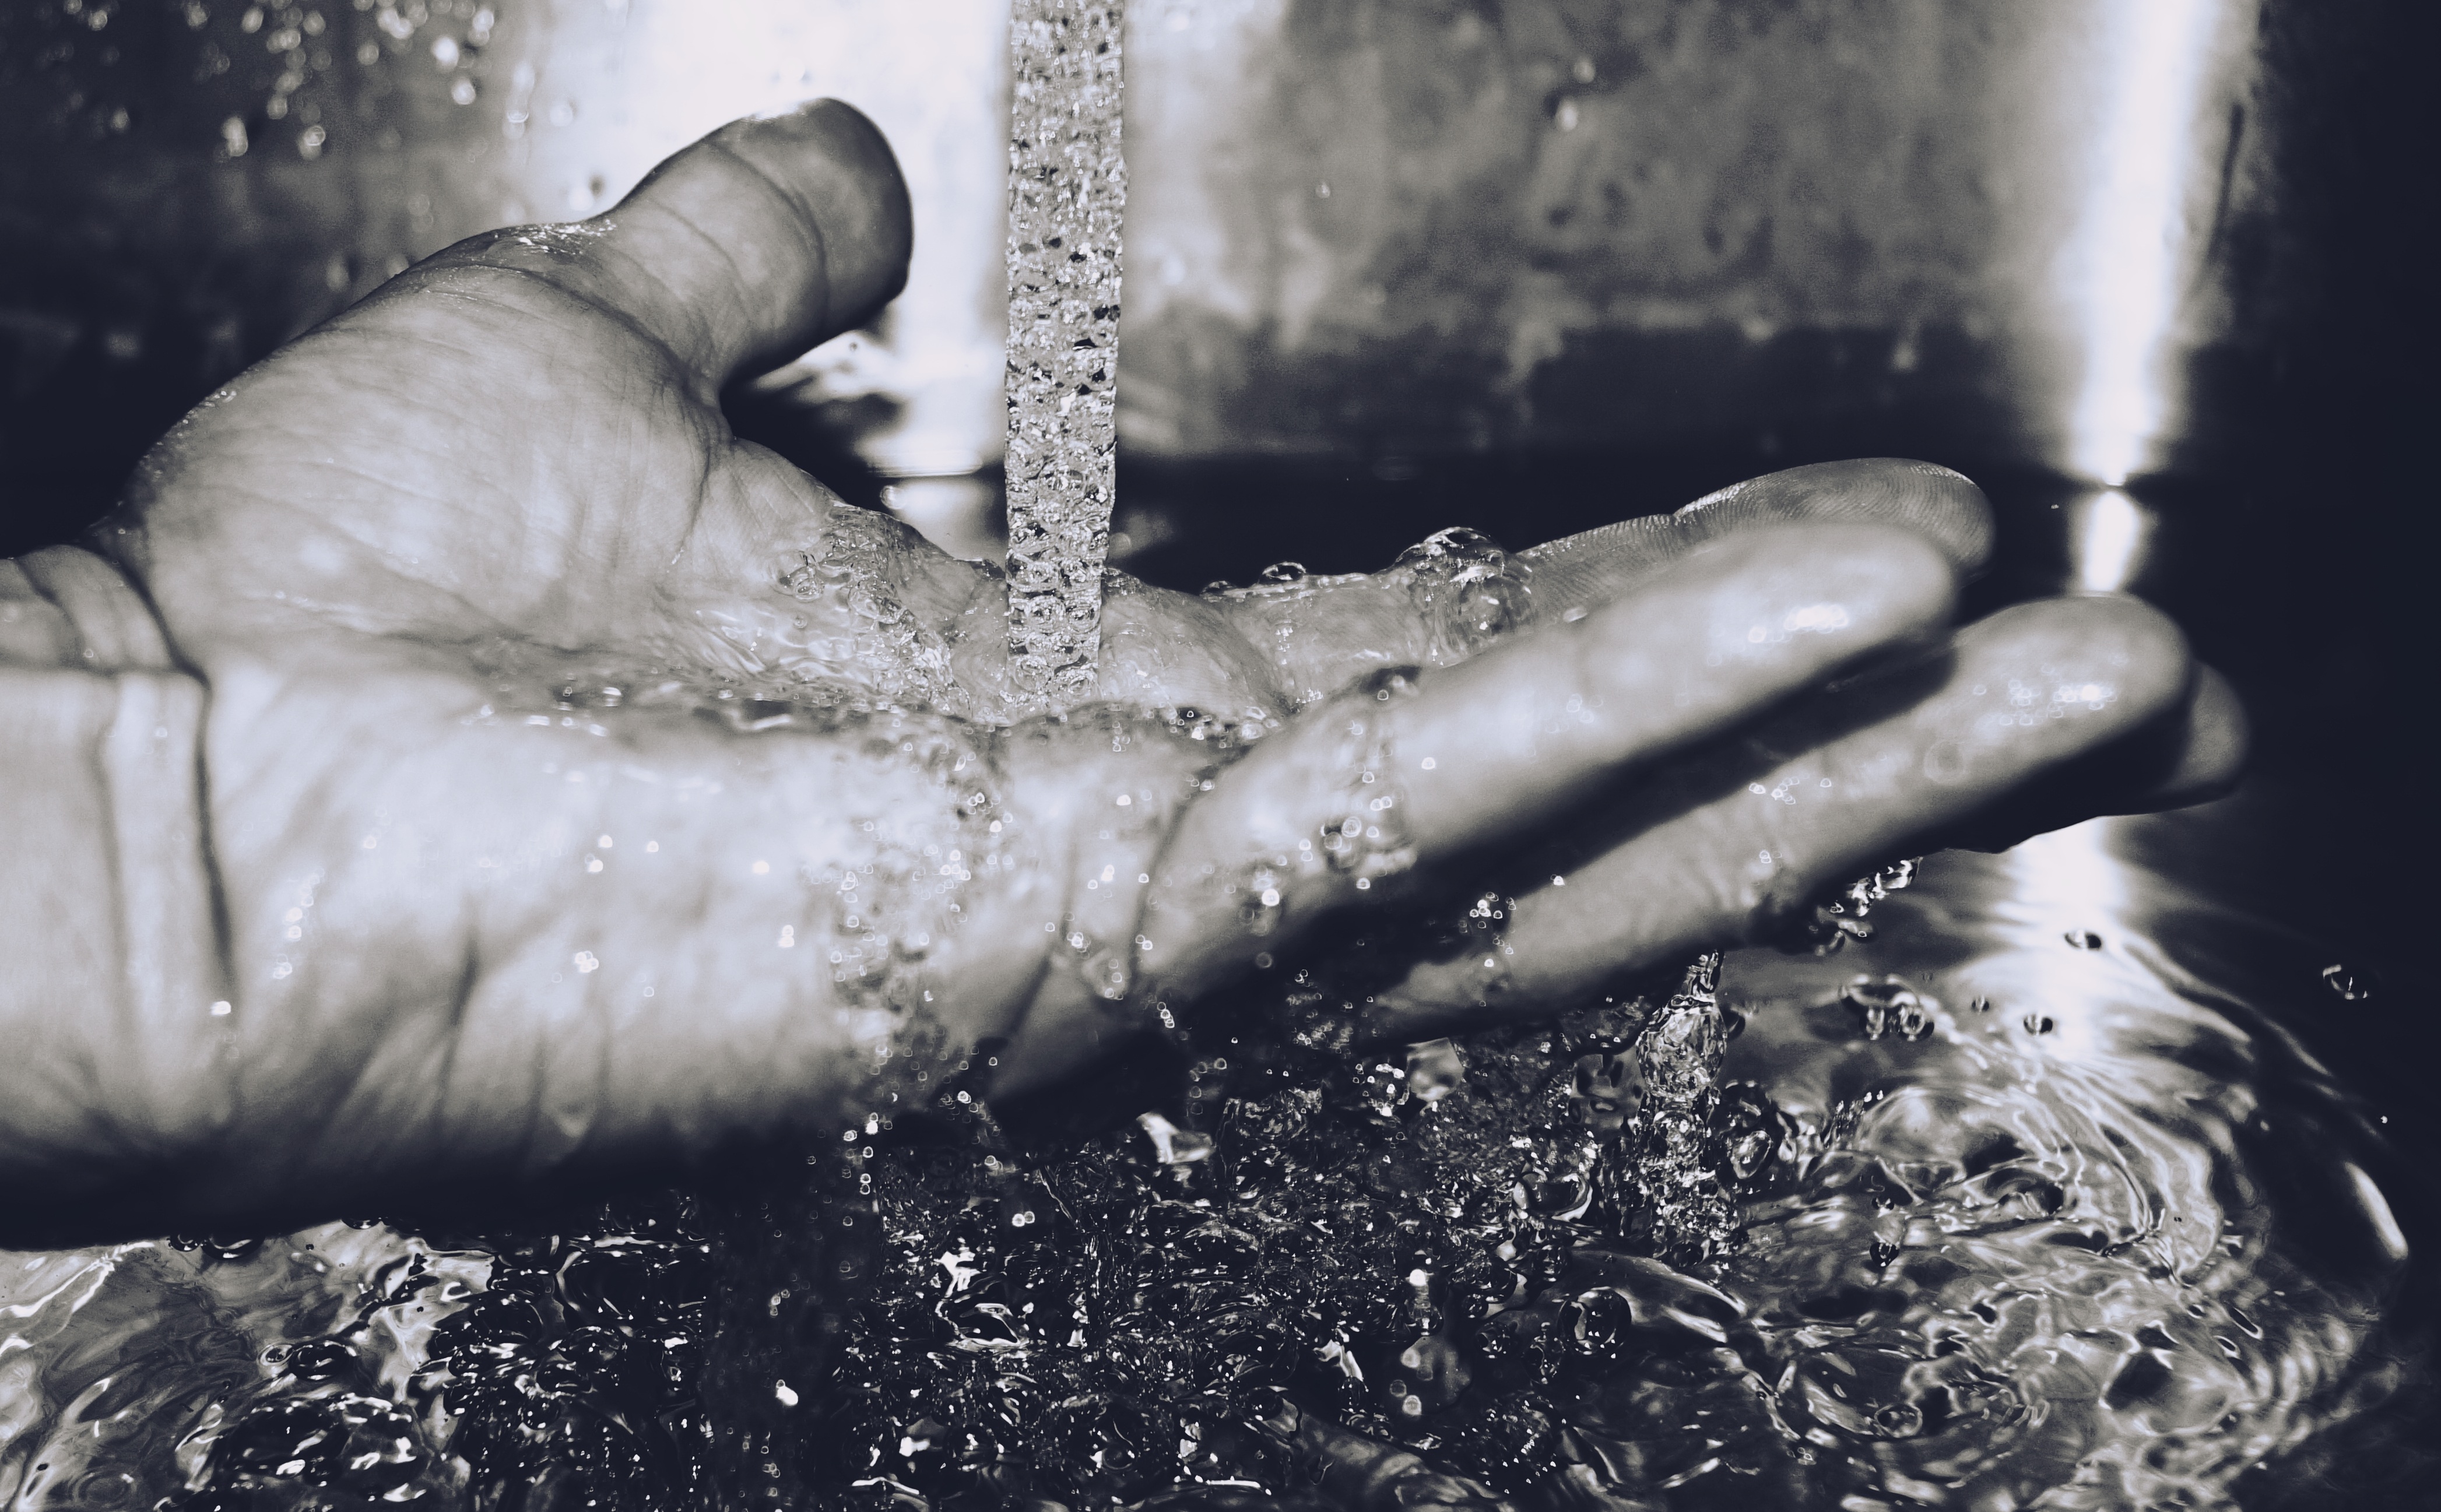
hand, water, snow, winter, black and white, white, photography, ice, monochrome, close up, freezing, macro photography, monochrome photography